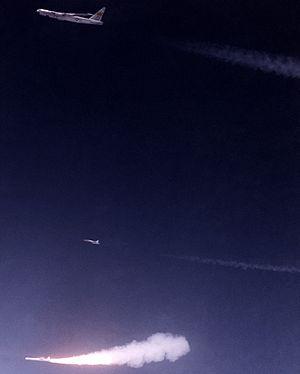
Le Balls 8 est un Boeing B-52B Stratofortress utilisé par la NASA comme avion porteur sous la désignation « NB-52B ». Modifié à l'origine pour emporter l'avion fusée North American X-15, le Balls 8 emporte également, au cours de sa carrière, d'autres avions expérimentaux dont le X-43 qui détient le record de vitesse pour un engin aérobie.